M-13 (Michigan highway)

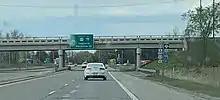
The northern terminus of M-13 in Standish Township

M-13 is maintained by the Michigan Department of Transportation (MDOT) like other state highways in Michigan. As a part of these maintenance responsibilities, the department tracks the volume of traffic that uses the roadways under its jurisdiction. These volumes are expressed using a metric called annual average daily traffic, which is a statistical calculation of the average daily number of vehicles on a segment of roadway. MDOT's surveys in 2009 showed that the highest traffic levels along M-13 were the 28,242 vehicles daily north of the M-25 junction in Bay City; the lowest counts were the 3381 vehicles per day south of the I-75/US 23 interchange near Saginaw. The only sections of M-13 that have been listed on the National Highway System (NHS) are along the M-84 concurrency and Euclid Avenue south of Wilder Road in the Bay City area.